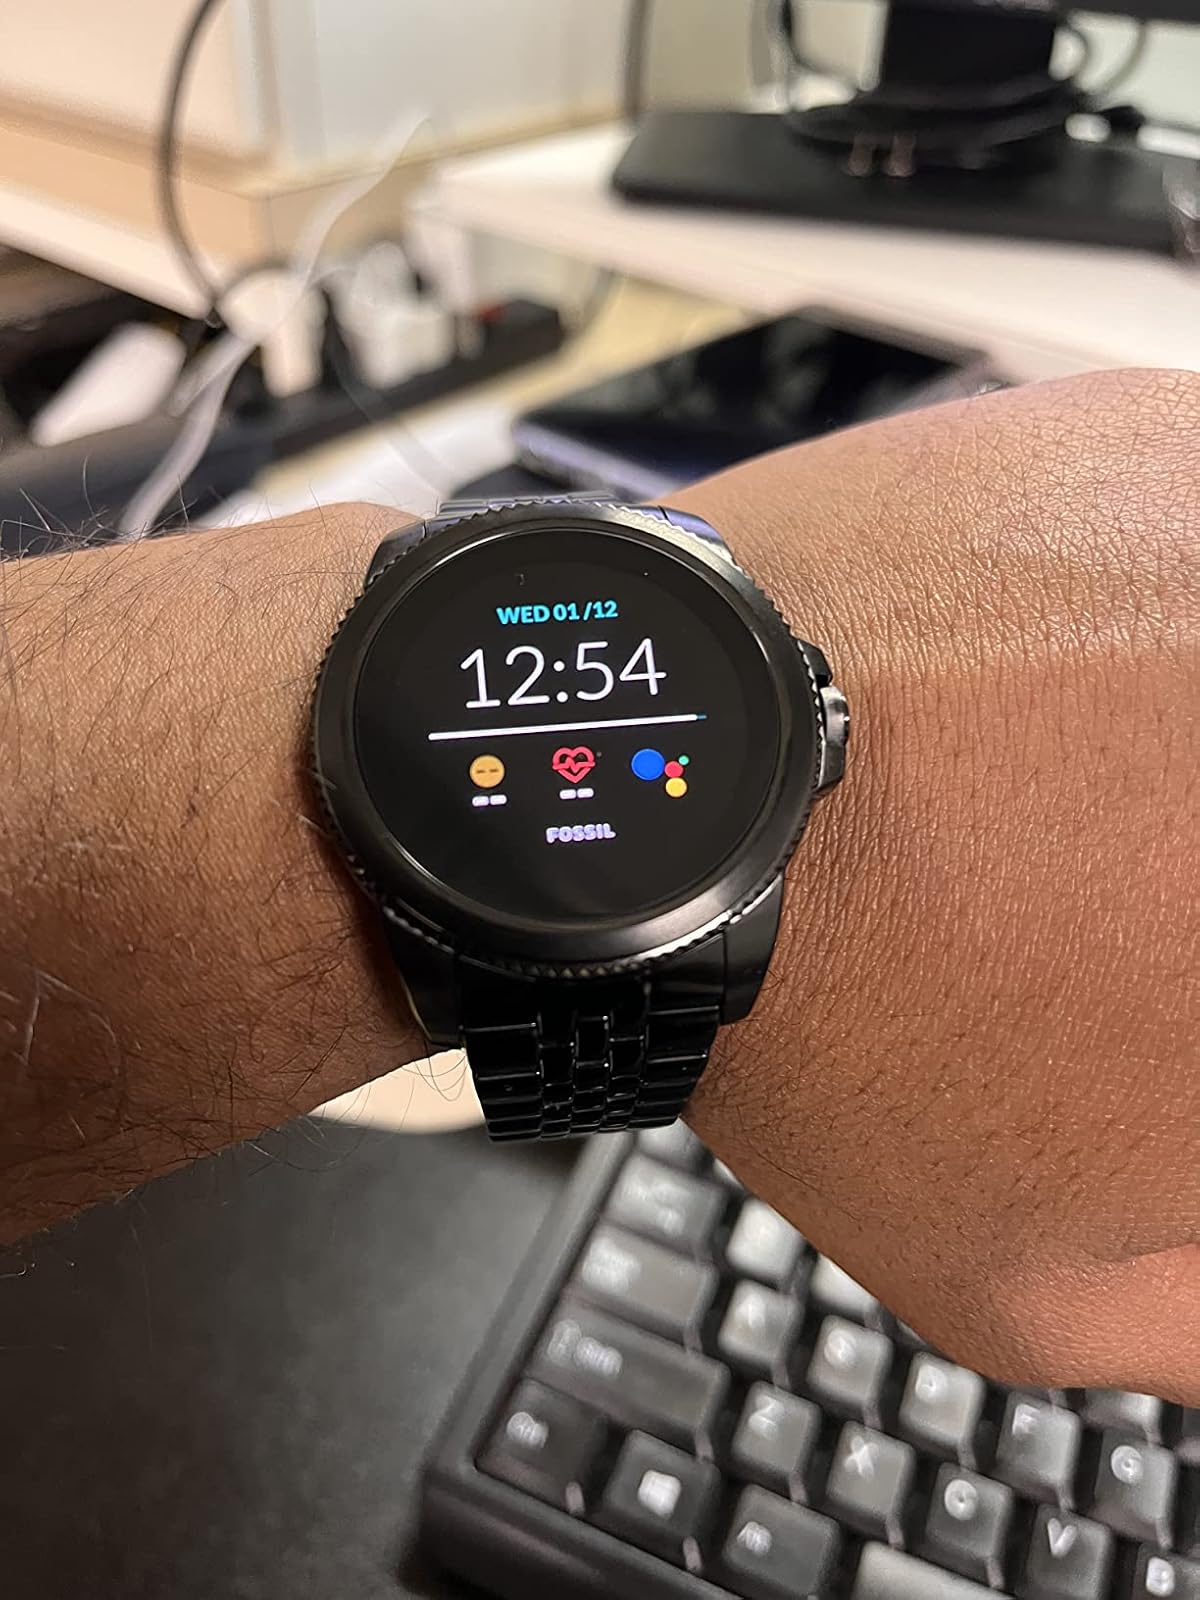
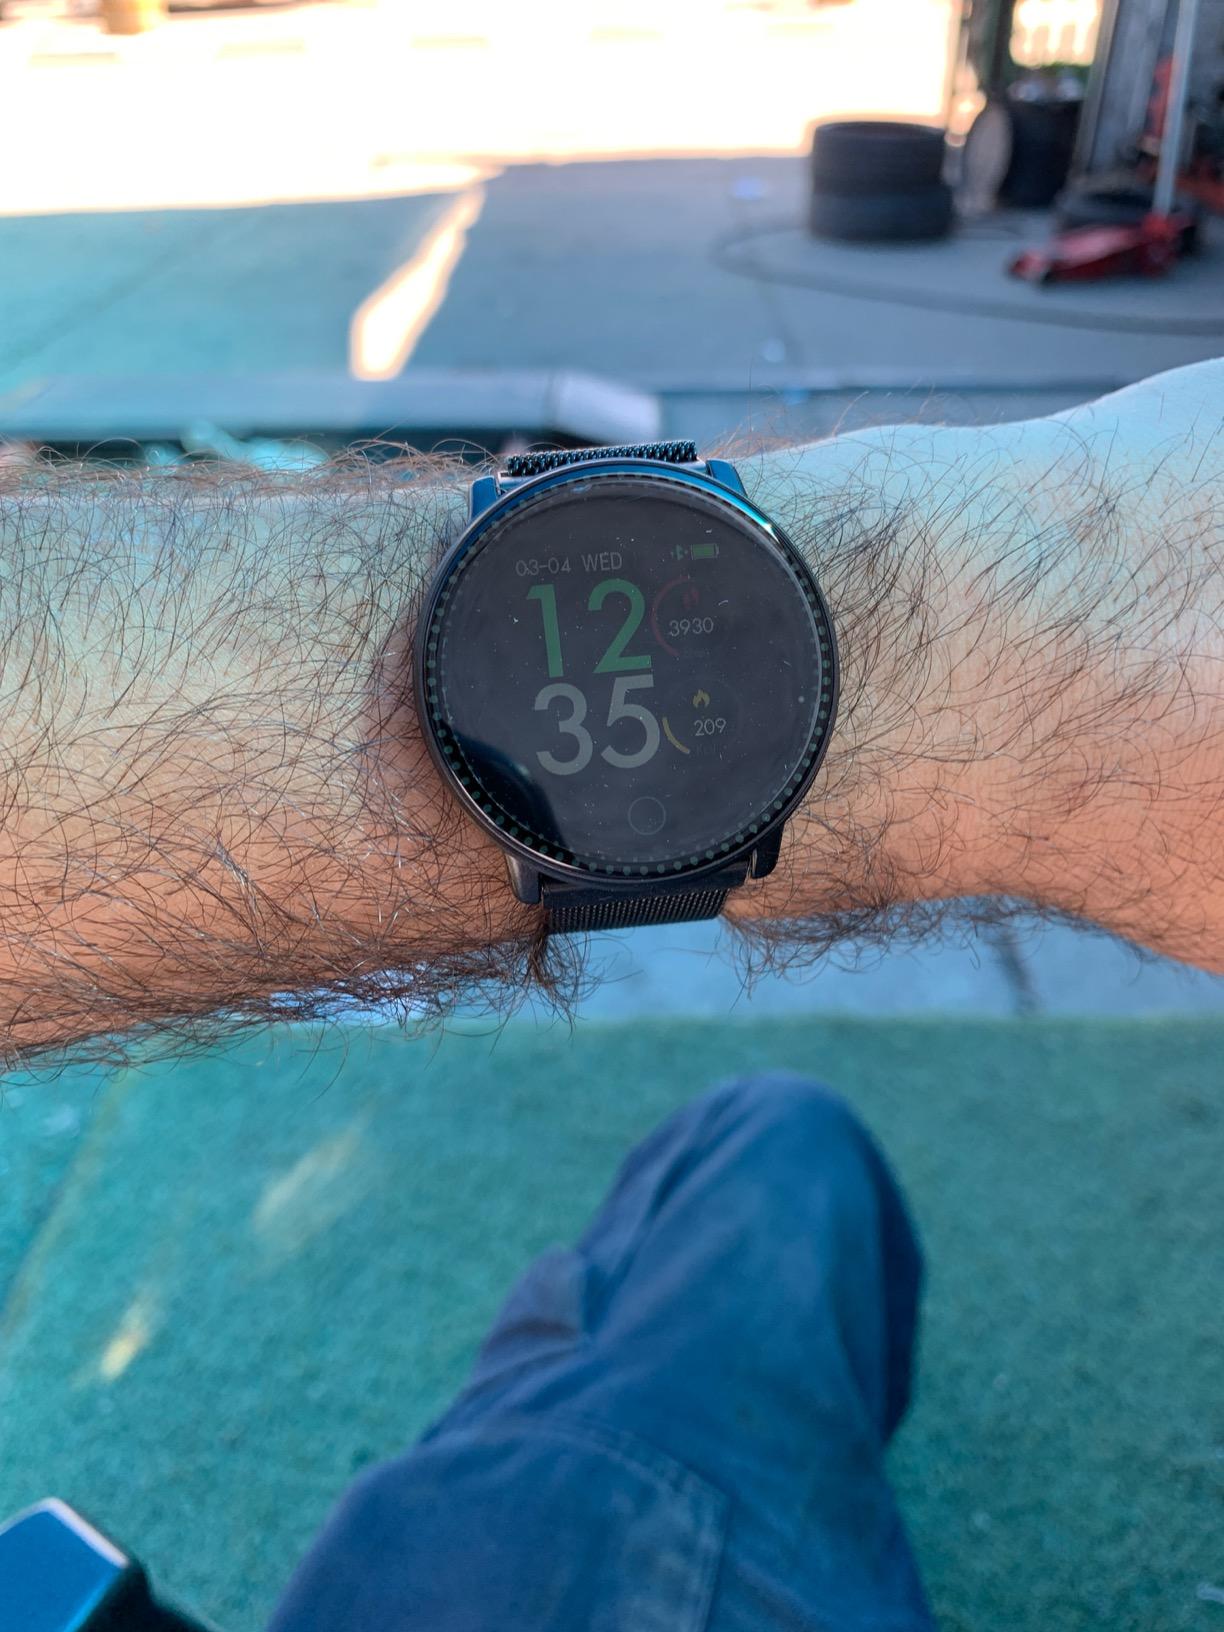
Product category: smartwatch
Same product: no